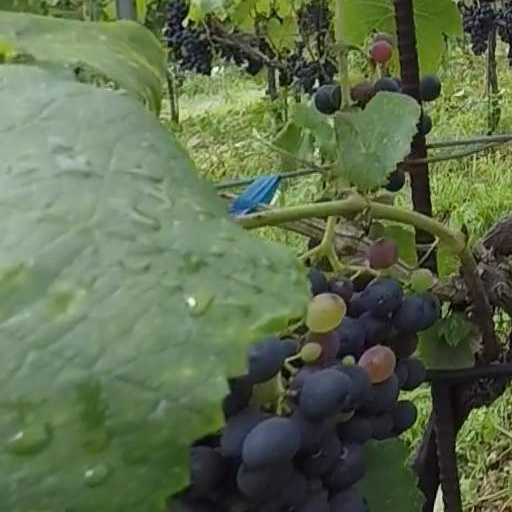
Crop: grape